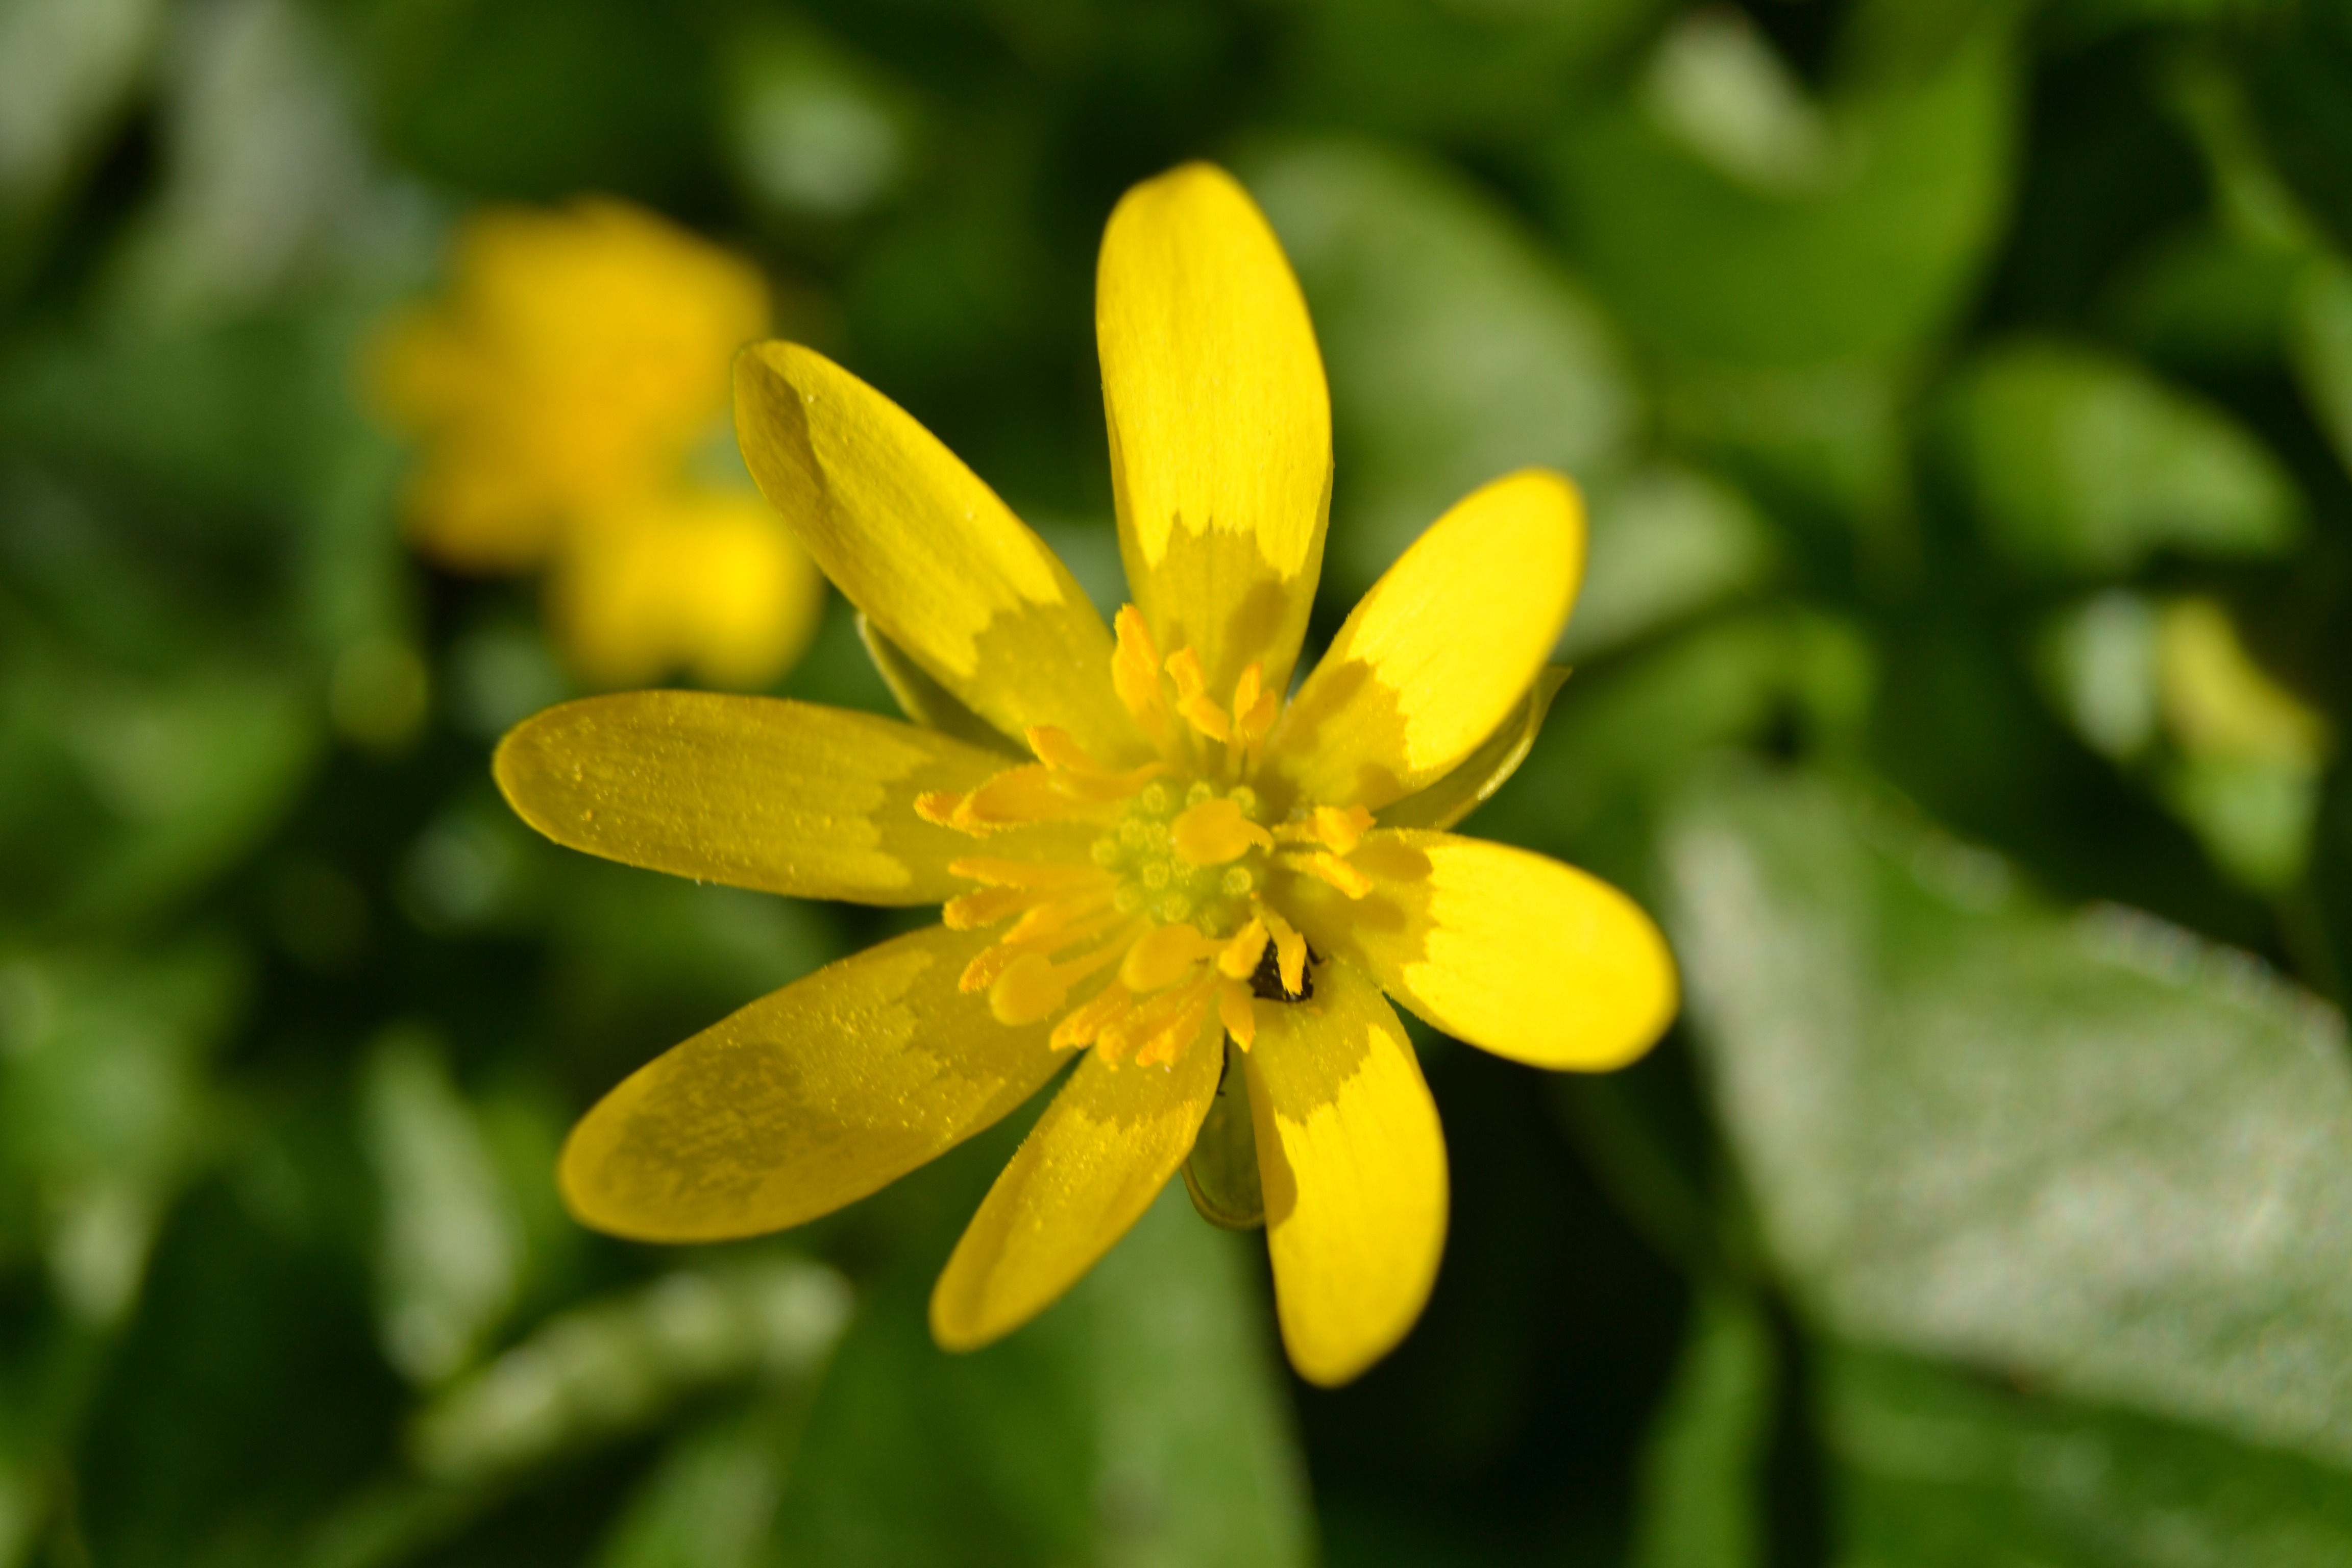
nature, blossom, plant, flower, petal, floral, wild, green, botany, blooming, colorful, yellow, flora, plants, greenery, wildflower, flowers, leaves, leafy, gardening, petals, decorative, bright, blossoms, soft, gardens, ornamental, delicate, blooms, herbs, flowering, perennials, macro photography, herbal, greens, flowering plant, lesser celandine, celandine, ranunculus ficaria, medicines, green backgrounds, land plant